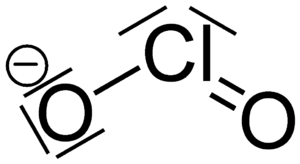
Le chlorite de sodium de formule brute NaClO₂ est le sel de sodium de l'acide chloreux, HClO₂.